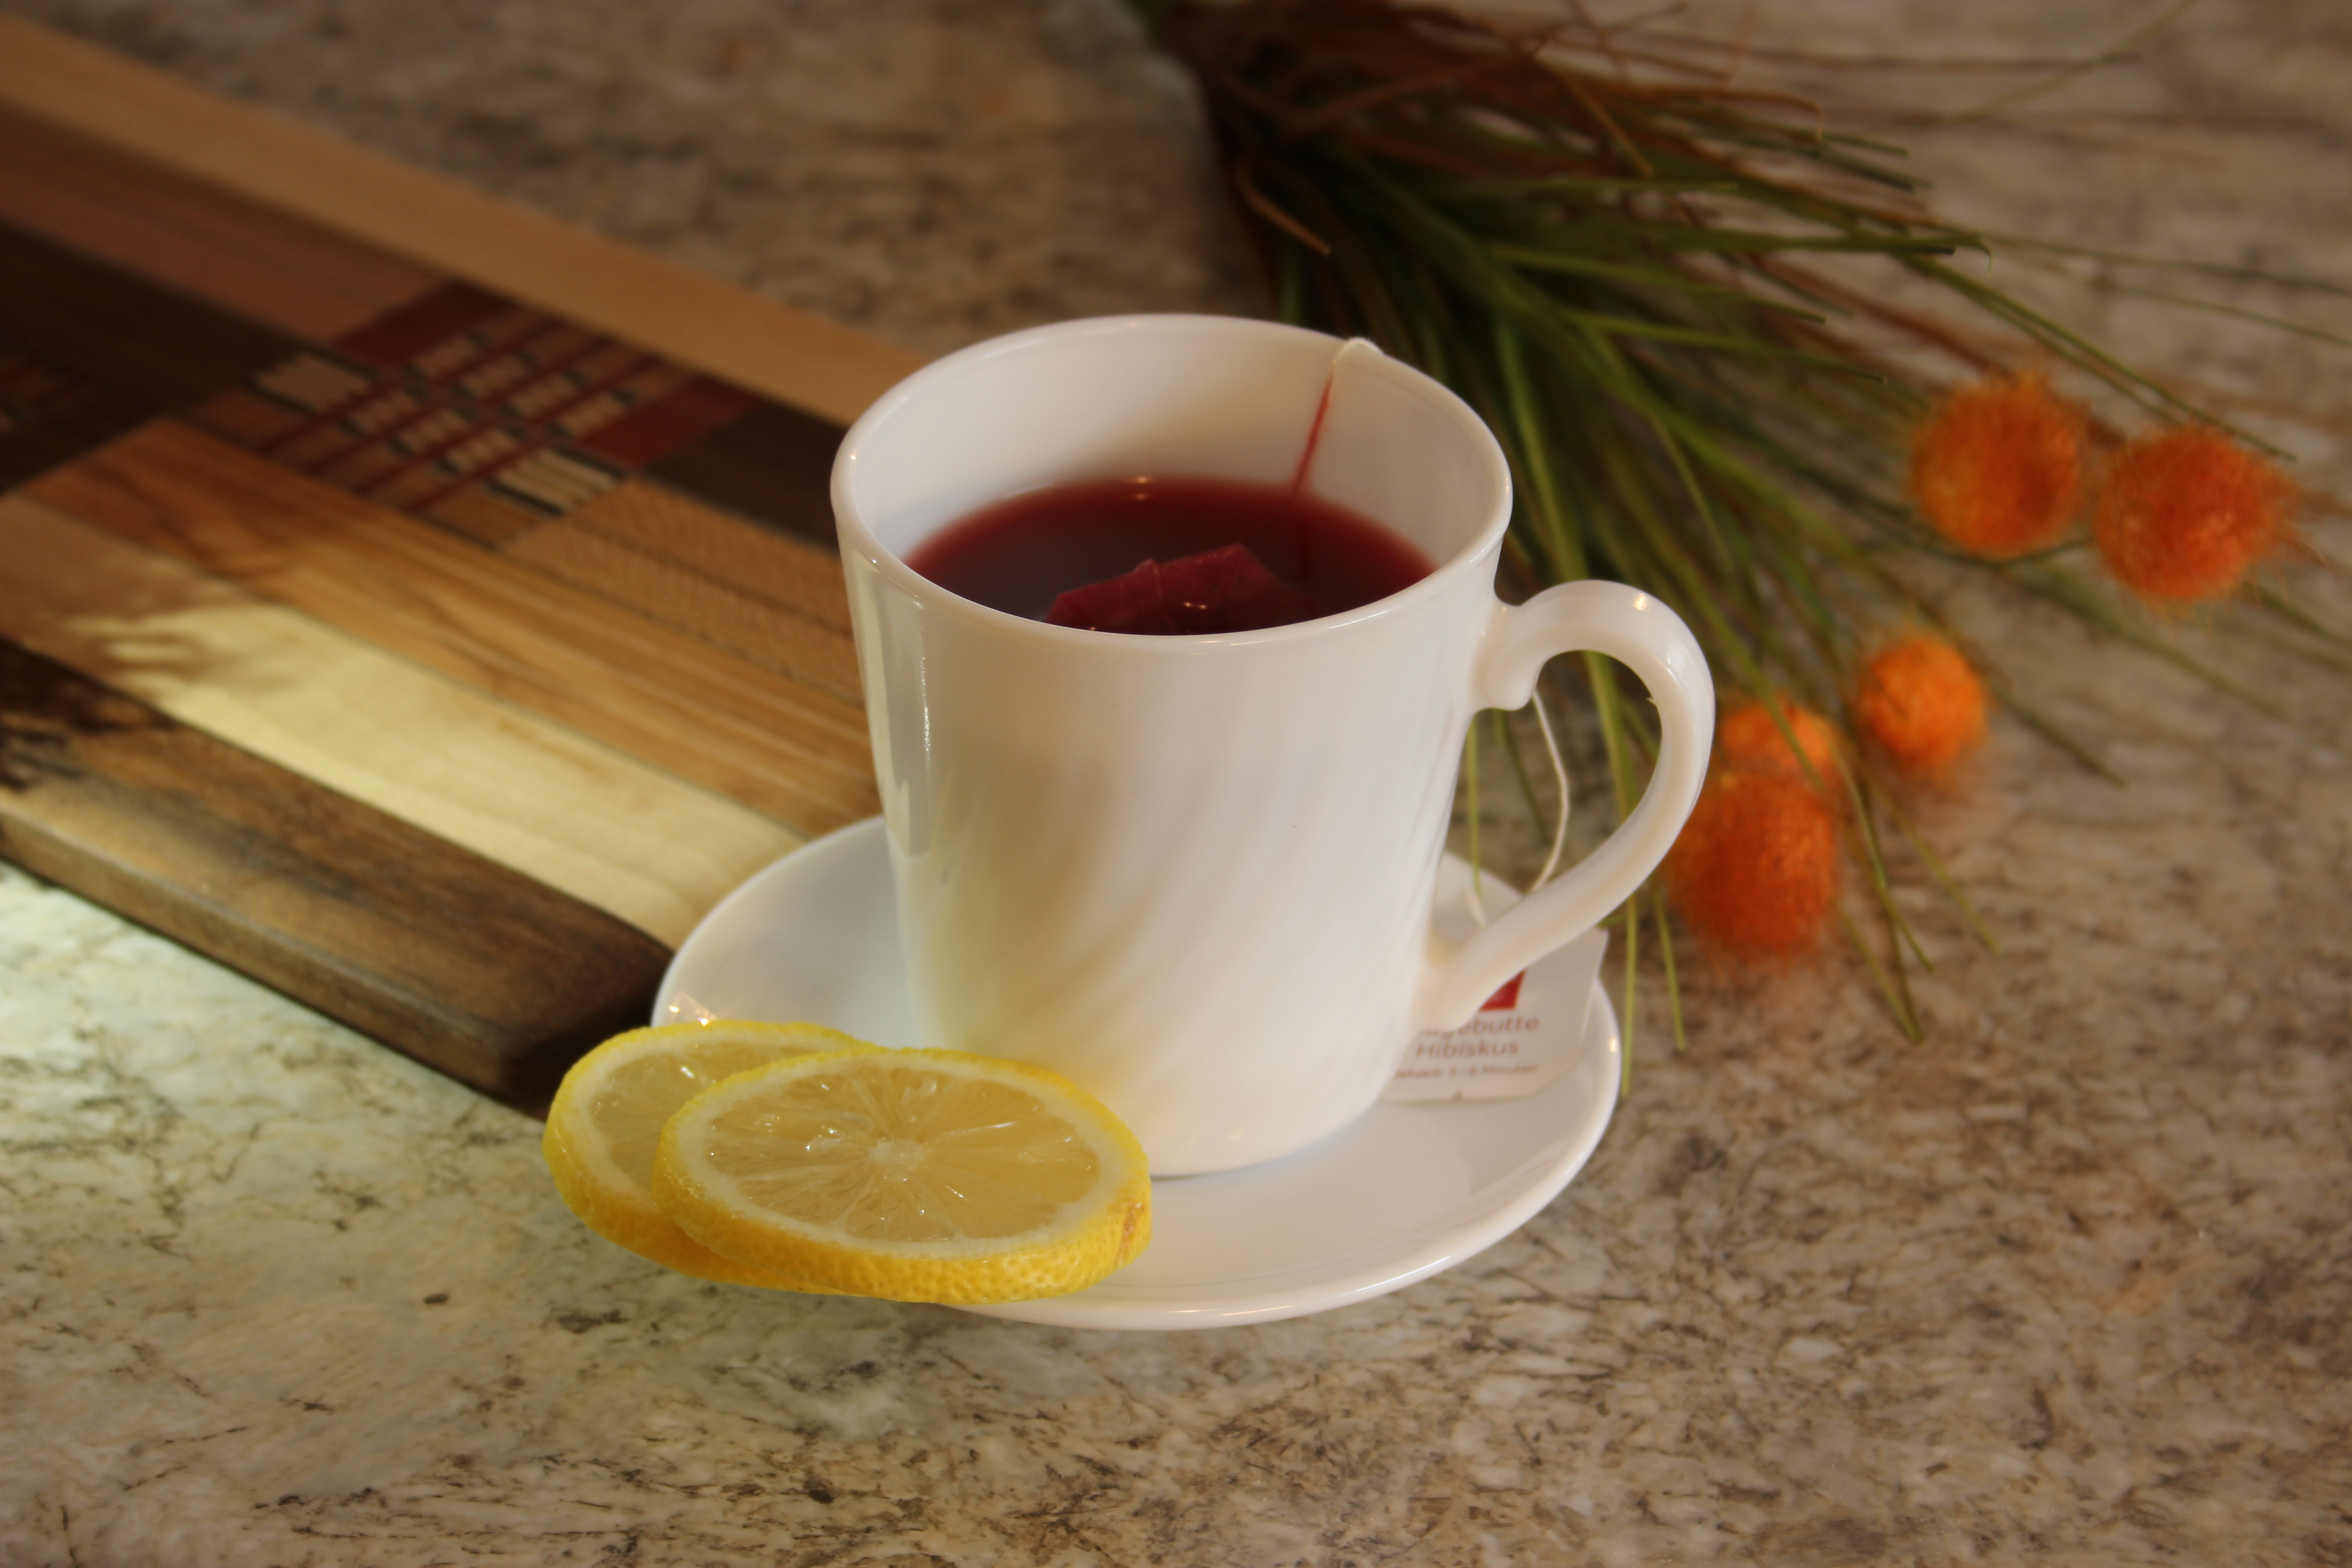
table, cafe, tea, morning, cup, dish, meal, food, red, produce, saucer, fresh, beverage, drink, lifestyle, breakfast, healthy, hot, herbal, crimson, herbal tea